163rd Fighter Squadron

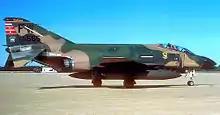
163rd TFS F-4C Phantom II about 1980. Retired and placed on static display at HQ Indiana ANG, Stout Field, Indianapolis, Indiana

The squadron started receiving their first F-16C/D Fighting Falcon aircraft in 1991. These were of the block 25 type, replacing the venerable F-4E in the air defense and attack roles with the retirement of the Phantom. The transition process was quite fast since the first F-16s arrived in October 1991 and the last F-4 flight was on 21 January 1992. The first four F-16Cs were from the 50th Tactical Fighter Wing, Hahn Air Base, Germany. Twenty additional aircraft were received: twelve more from Hahn Air Base, seven from 363rd Fighter Wing, Shaw Air Force Base, South Carolina, and one from the 184th Fighter Group, McConnell Air Force Base, Kansas when the 184th converted to B-1B Lancer bombers.